Vernon Johnson (American football)

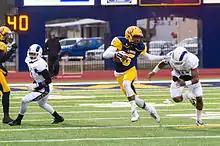
Johnson (6) in action against Angelo State in 2014.

In 2014, Johnson totaled 77 receptions for 1,258 yards and 12 touchdowns, thus breaking his reception record from the previous season; he also tallied 304 kick return yards. He helped lead a conference championship-winning A&M–Commerce team that led the nation in both average points per game (54.1) and average yards per game (535.4). The team also opened the season with a record-breaking performance against East Texas Baptist in which it scored 98 points, amassing 986 total yards of offense and 13 touchdowns. This performance helped Johnson earn his second LSC wide receiver of the year honor, while also being named an AFCA first team All-American.